Crème de cassis

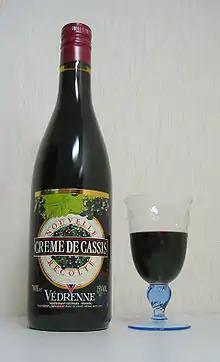
Crème de cassis bottled at 15% ABV

Crème de cassis (also known as cassis liqueur) is a sweet, dark red liqueur made from blackcurrants.